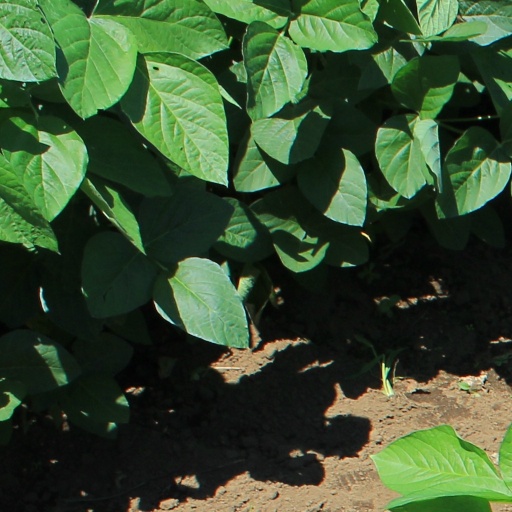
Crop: soybean